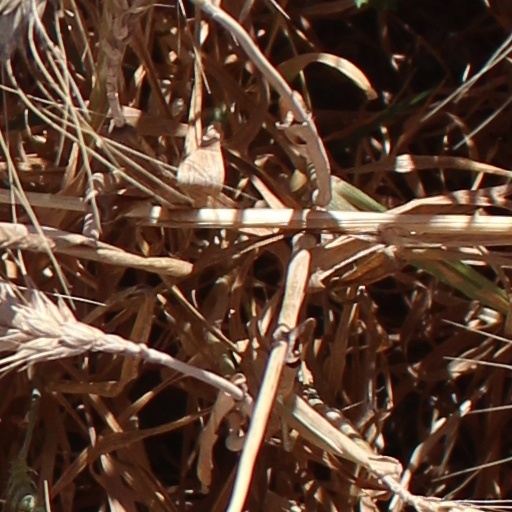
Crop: wheat